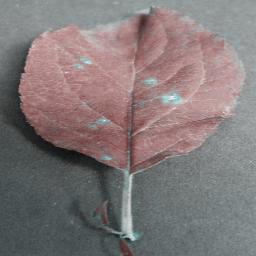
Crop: apple
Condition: cedar_rust